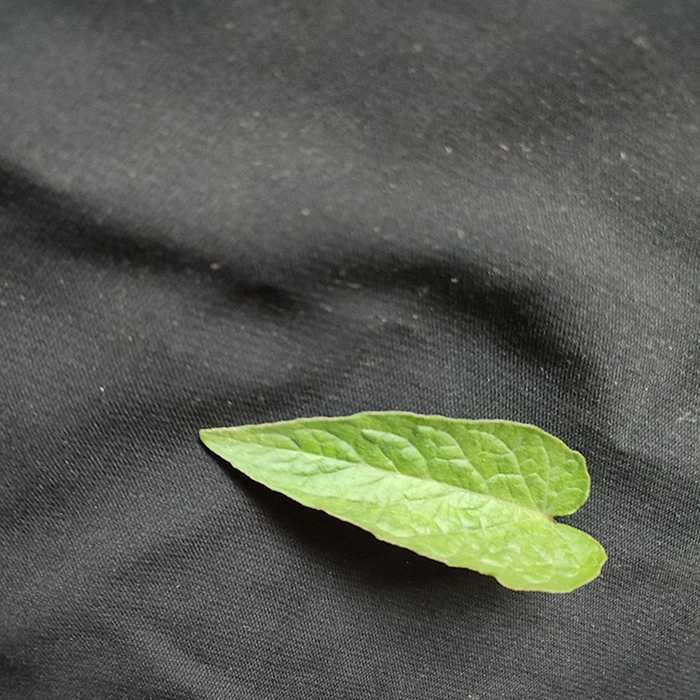
Plant: Tomato
Label: Tomato Fresh leaf